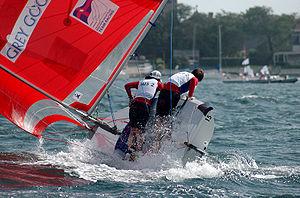
"Le chavirage ou ""dessalage"" d'un bateau intervient lorsque la position d'équilibre du navire n'est plus stable au niveau transversal